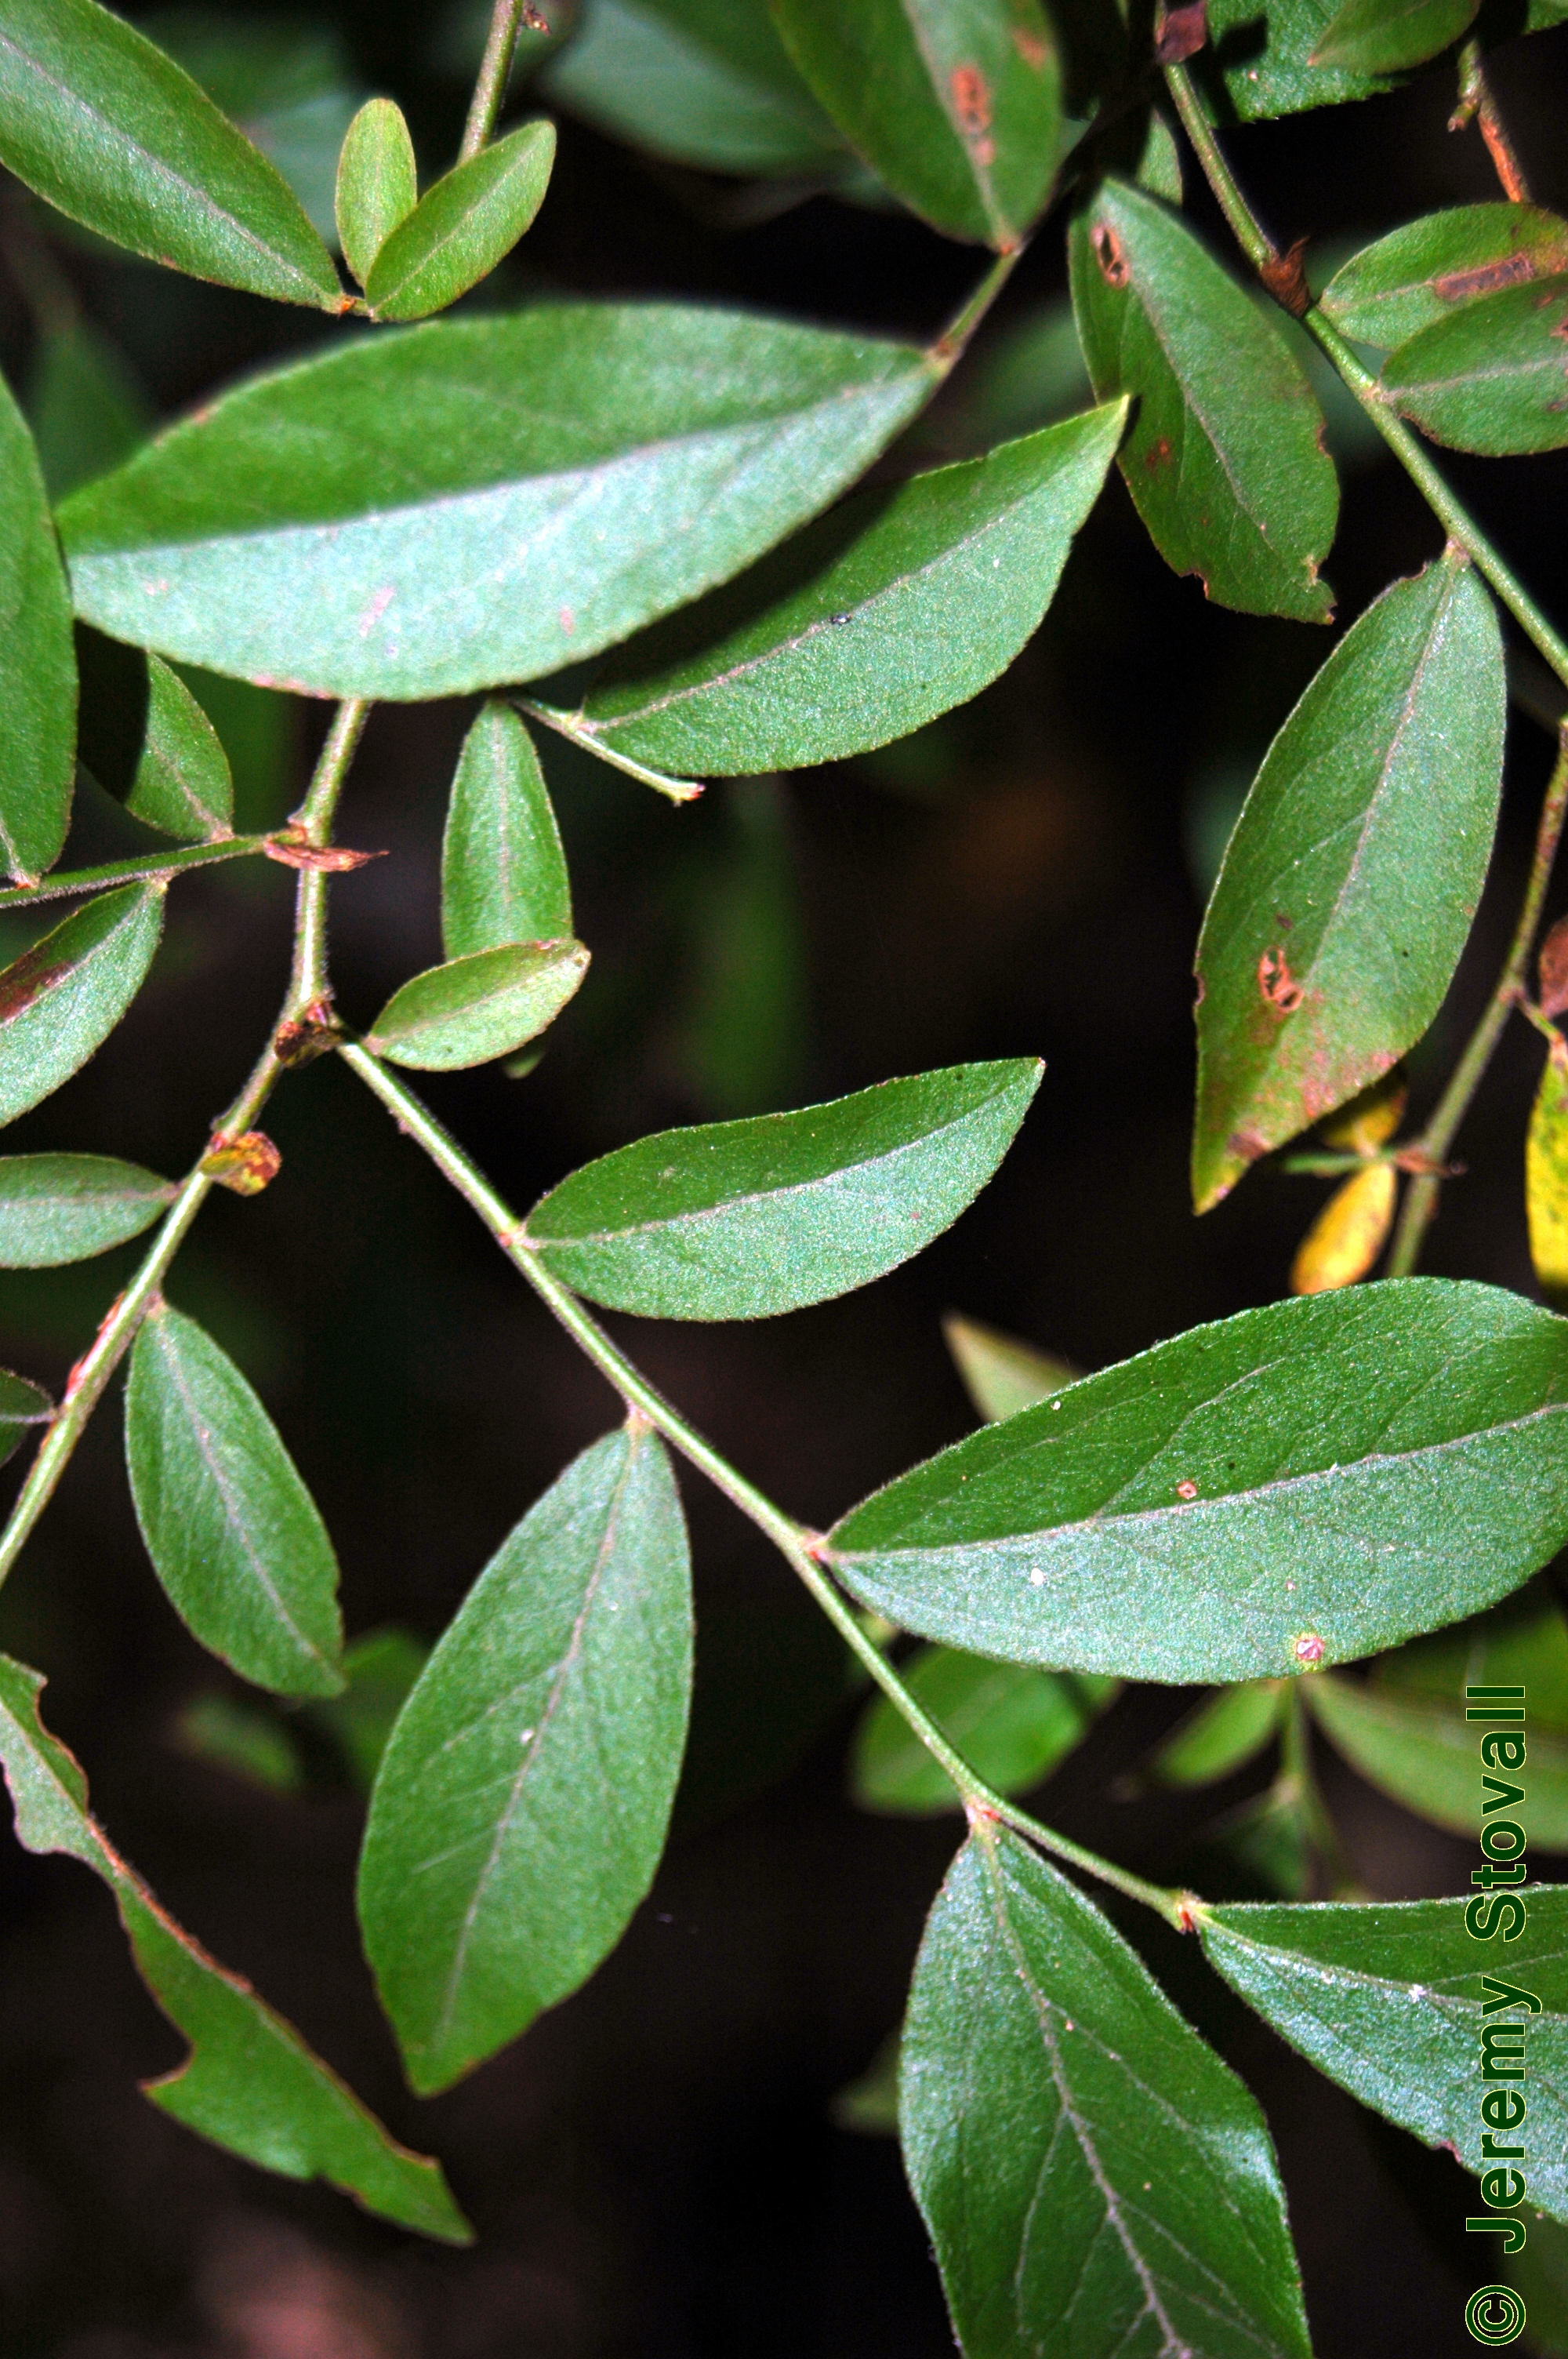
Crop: squash
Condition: powdery_mildew